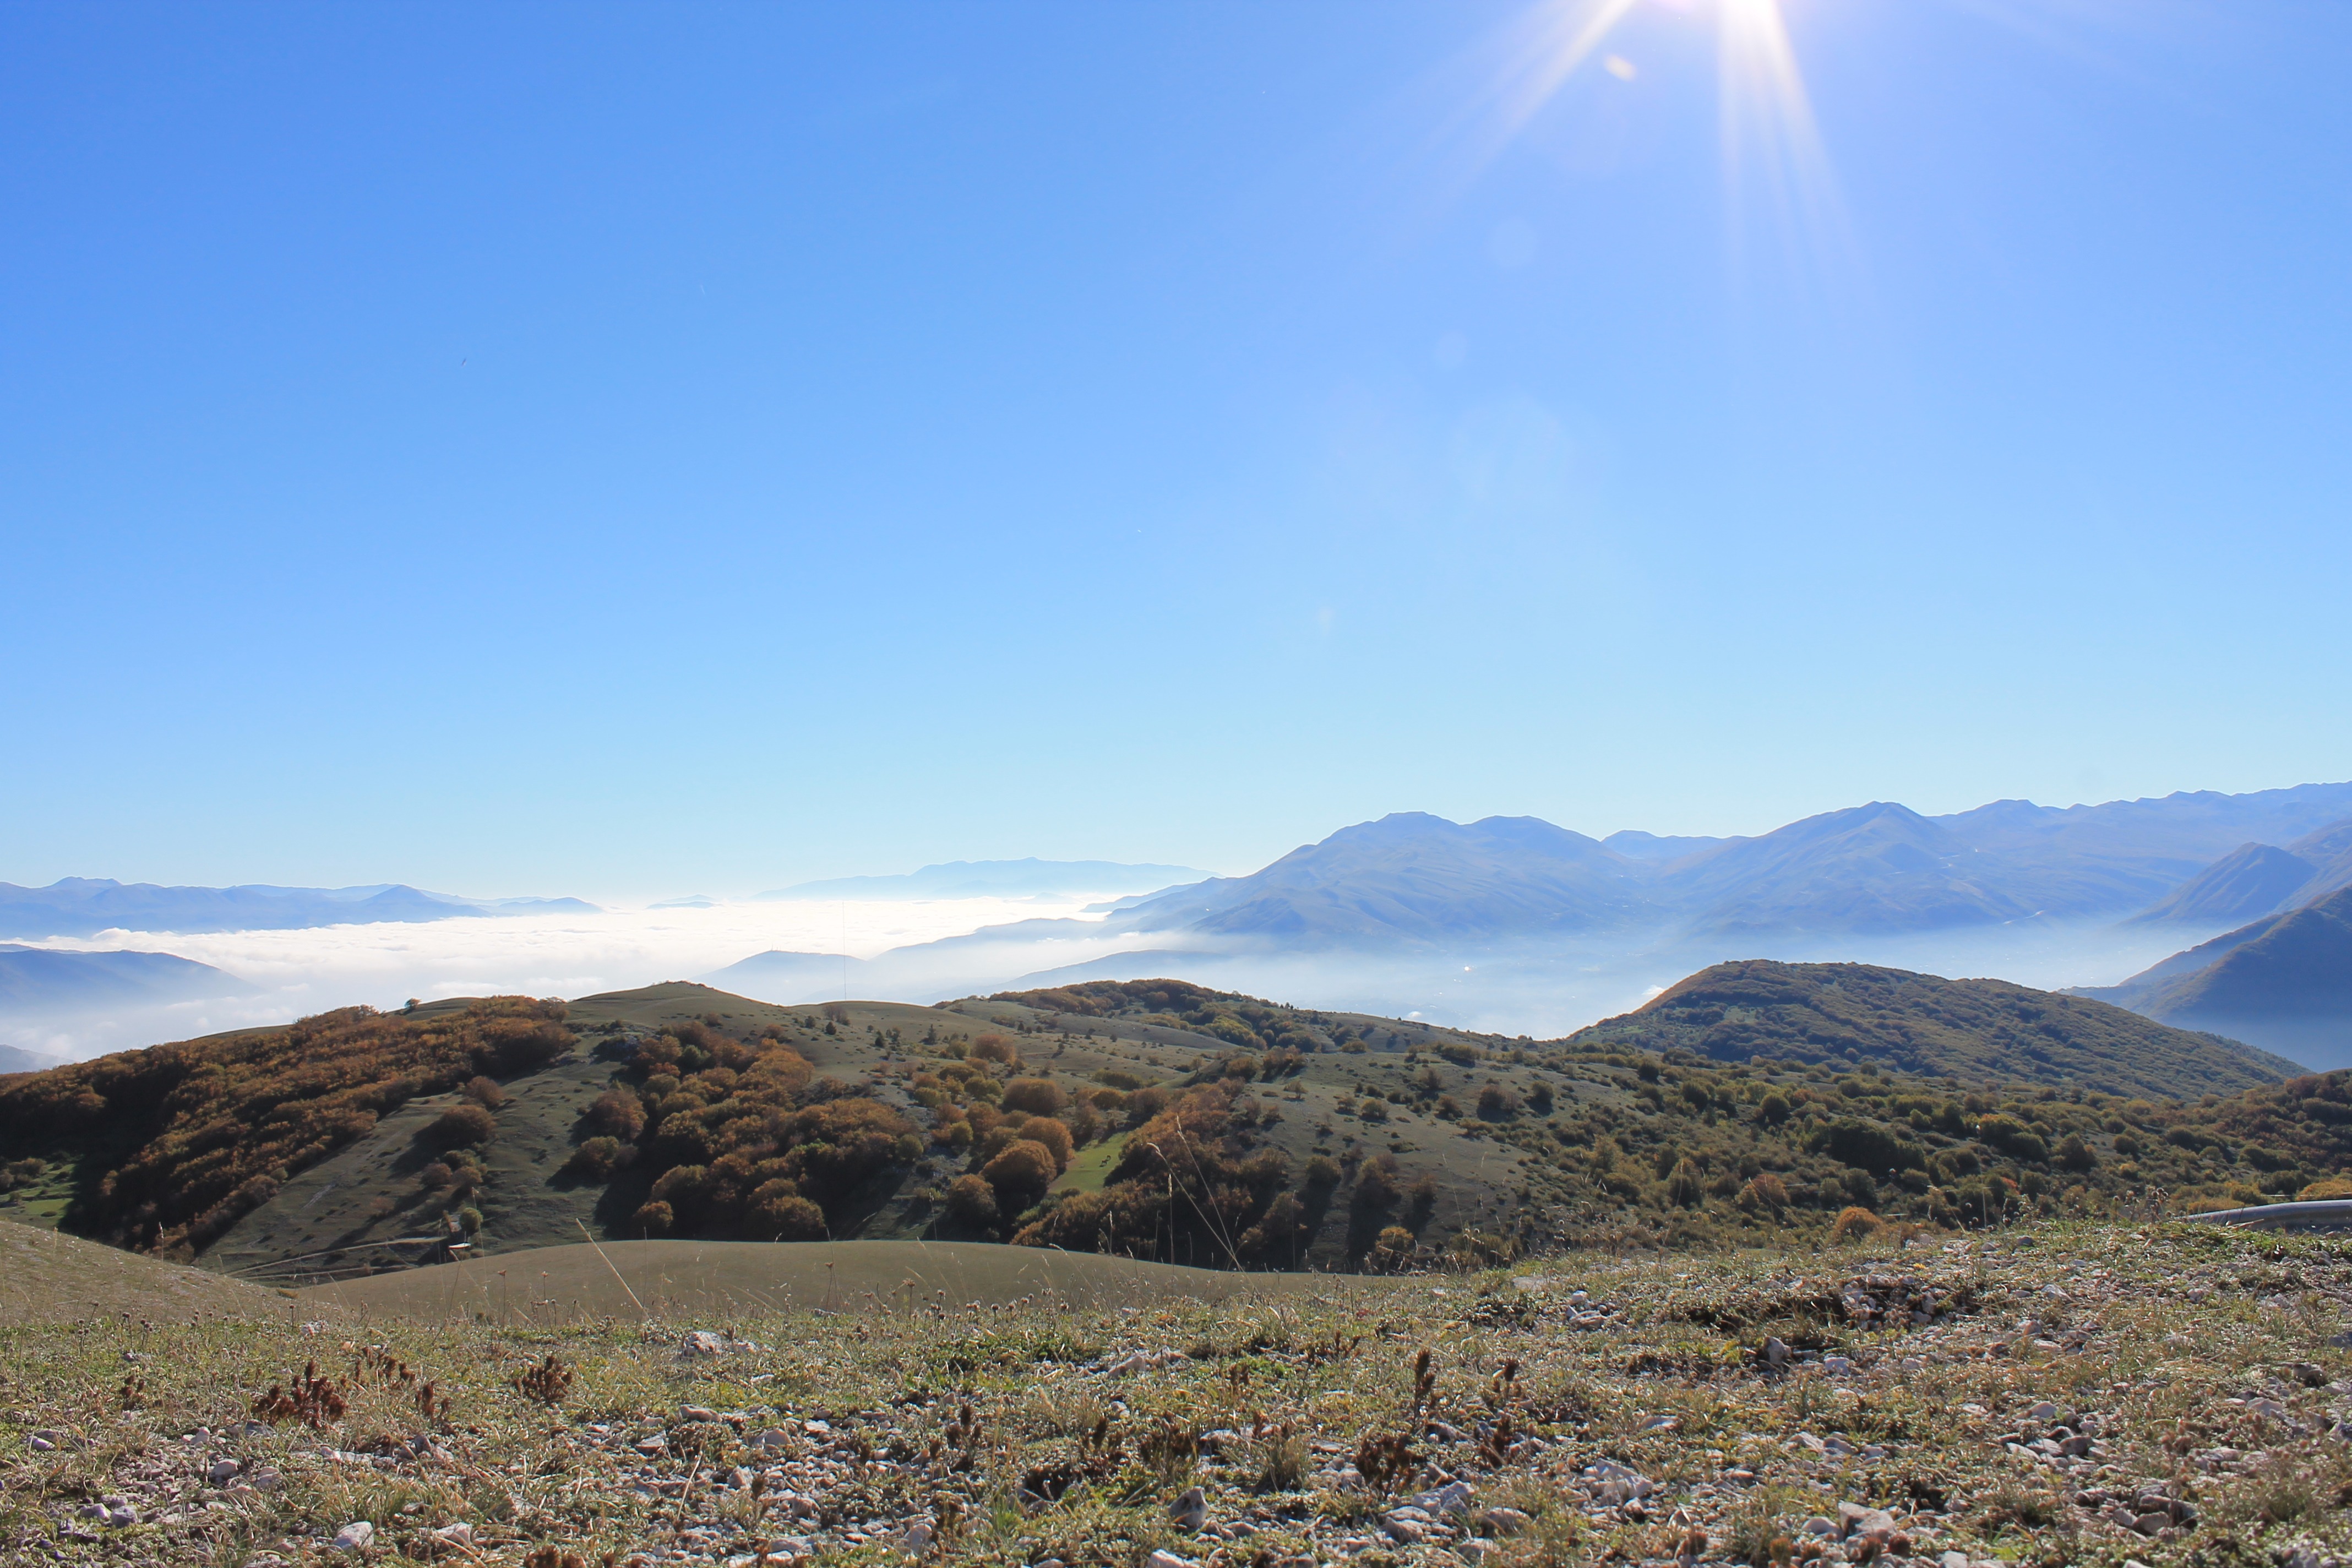
landscape, nature, horizon, wilderness, walking, mountain, sky, hill, lake, adventure, valley, mountain range, autumn, italy, ridge, summit, excursion, relaxation, plateau, fell, loch, abruzzo, landform, mountain pass, appennino, geographical feature, mountainous landforms